Kissing Time

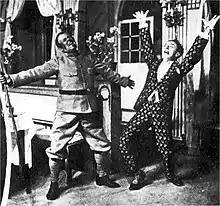

A new song composed by William Merrigan Daly, called "The Nicest Sort of Feeling", was added in the 1920 New York production.